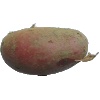
Label: Potato Red 1